Born to Be Wild (1938 film)

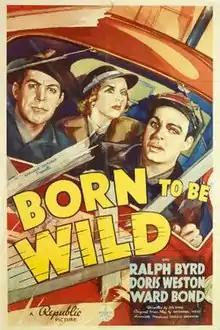
Theatrical release poster

Born to Be Wild is a 1938 American action film directed by Joseph Kane and written by Nathanael West. The film stars Ralph Byrd, Doris Weston, Ward Bond, Robert Emmett Keane, Ben Hewlett and Charles Williams. The film was released on February 16, 1938, by Republic Pictures.